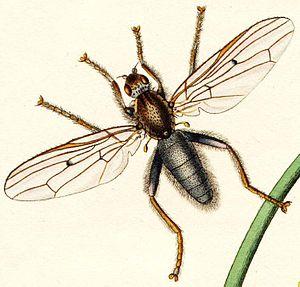
Les Helcomyzidae sont une famille de diptères.